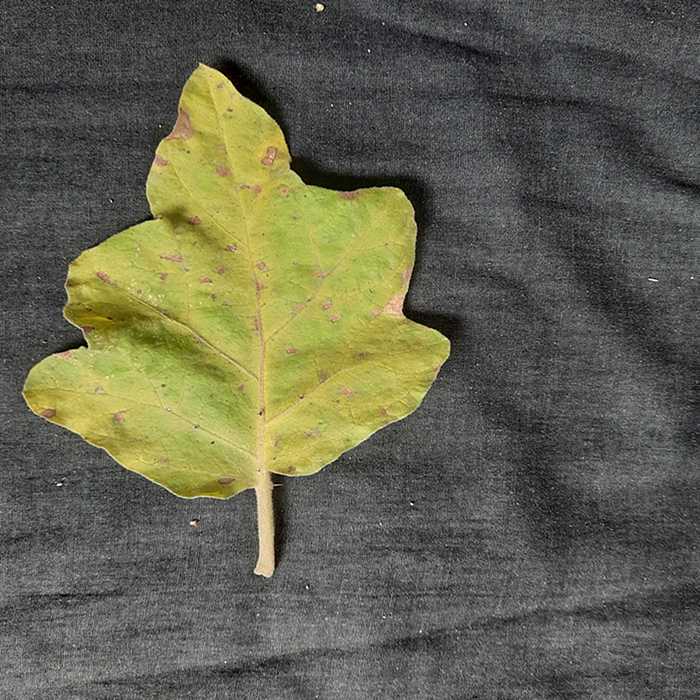
Plant: Eggplant
Label: Eggplant verticillium wilt